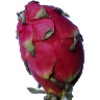
Label: red_pitahaya